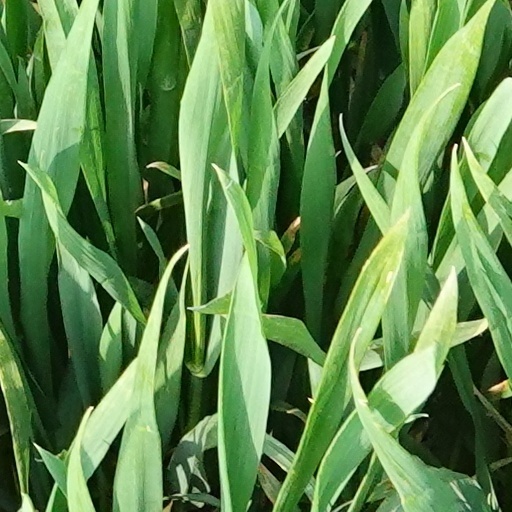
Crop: wheat